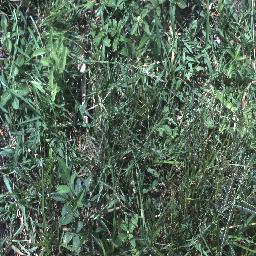
Label: negative